Elliott Sadler

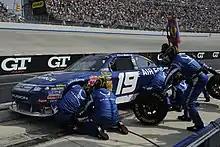
Sadler making a pit stop in his No. 19 RPM car at Dover in 2010

Before the start of the 2007 Daytona 500, Sadler's team was among many others who faced disciplinary action for rule-infractions. Despite being docked 25 points, he still went on to score a season-best 6th-place finish. Sadler had many ups and downs throughout the season. In 2007, Sadler led 62 laps, posted two Top 10 finishes and finished 25th in points. Sadler had the longest streak without a DNF than any other driver before failing to finish a race in 2007.